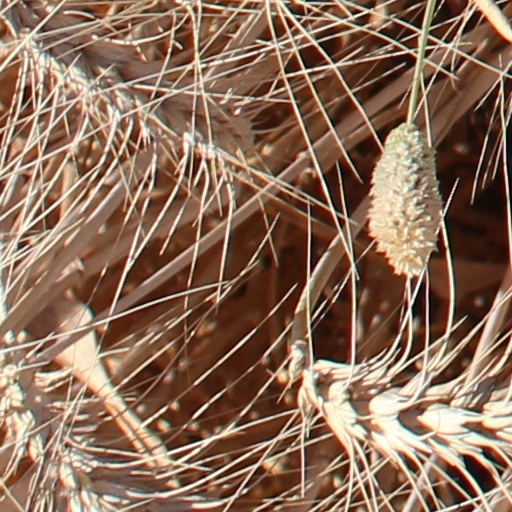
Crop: wheat